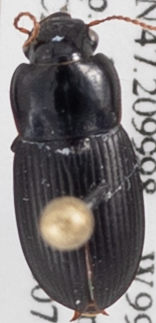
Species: Harpalus somnulentus
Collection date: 2018-07-10
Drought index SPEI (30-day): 0.37
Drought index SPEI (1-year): -0.446
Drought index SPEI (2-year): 0.016